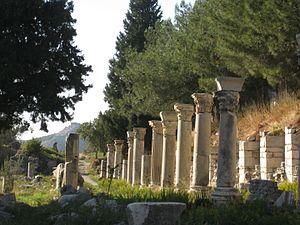
En architecture classique, une colonnade désigne une succession de colonnes, jointes par leur entablement, décorant un édifice, ou formant un ensemble architectural à part entière.